Jodie White (footballer)

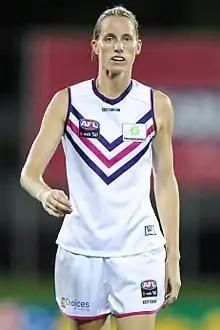
White playing for Fremantle in January 2018

Jodie White (born 22 September 1980) is an Australian rules footballer who played for the Fremantle Football Club in the AFL Women's (AFLW). White was drafted by Fremantle with their third selection and eighteenth overall in the 2017 AFL Women's draft. She made her debut in the twenty-six point loss to the at VU Whitten Oval in the opening round of the 2018 season. She was delisted by Fremantle at the end of the 2018 season.